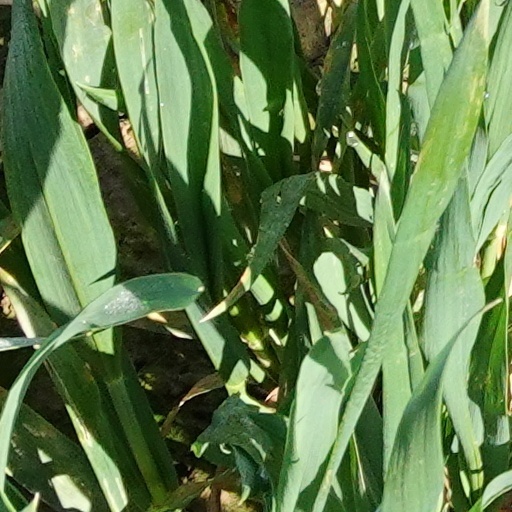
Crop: wheat